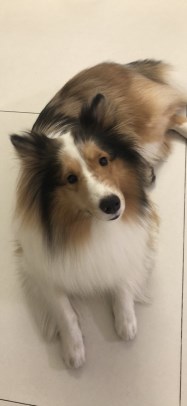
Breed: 274-n000110-Shetland_sheepdog